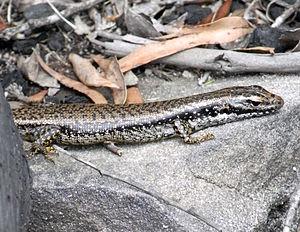
Eulamprus est un genre de sauriens de la famille des Scincidae.